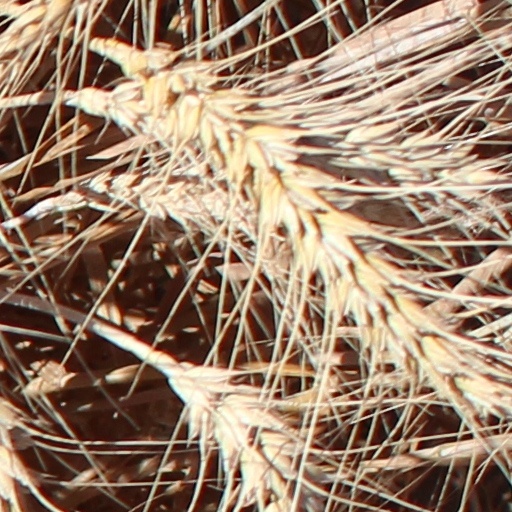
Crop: wheat